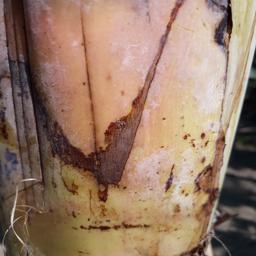
Label: PSEUDOSTEM WEEVIL